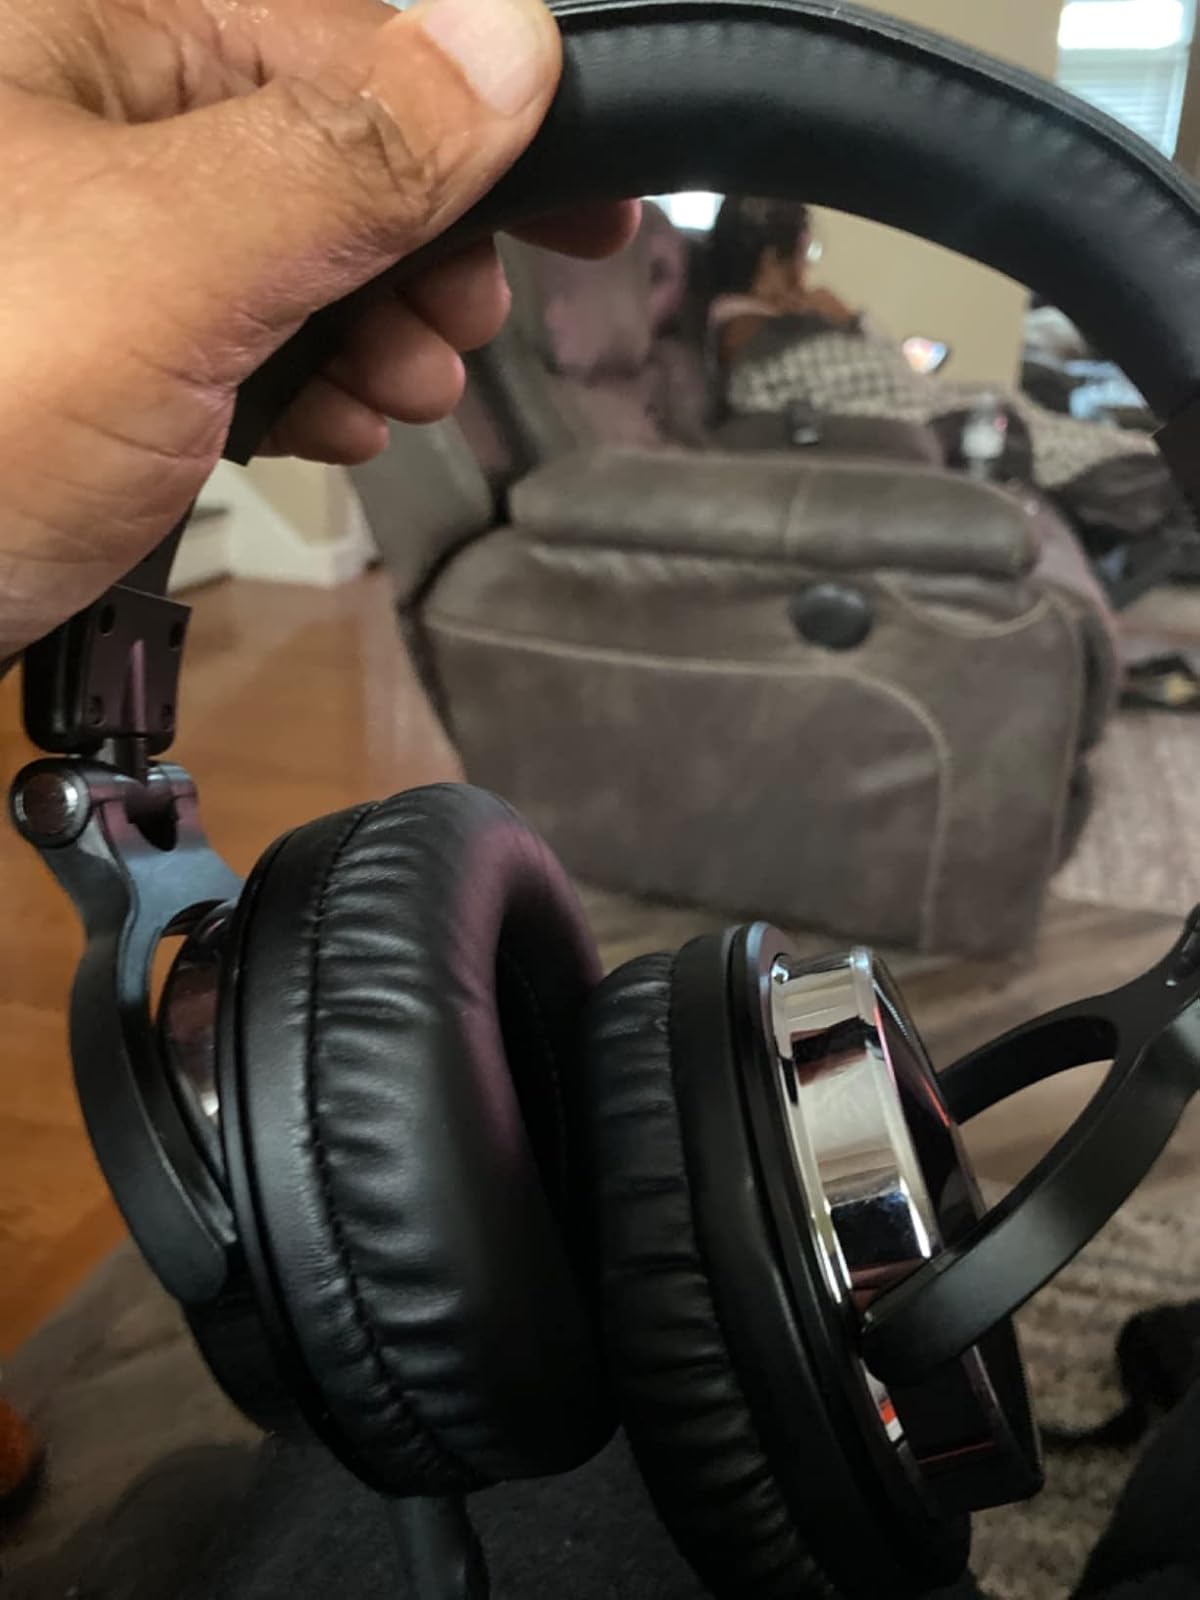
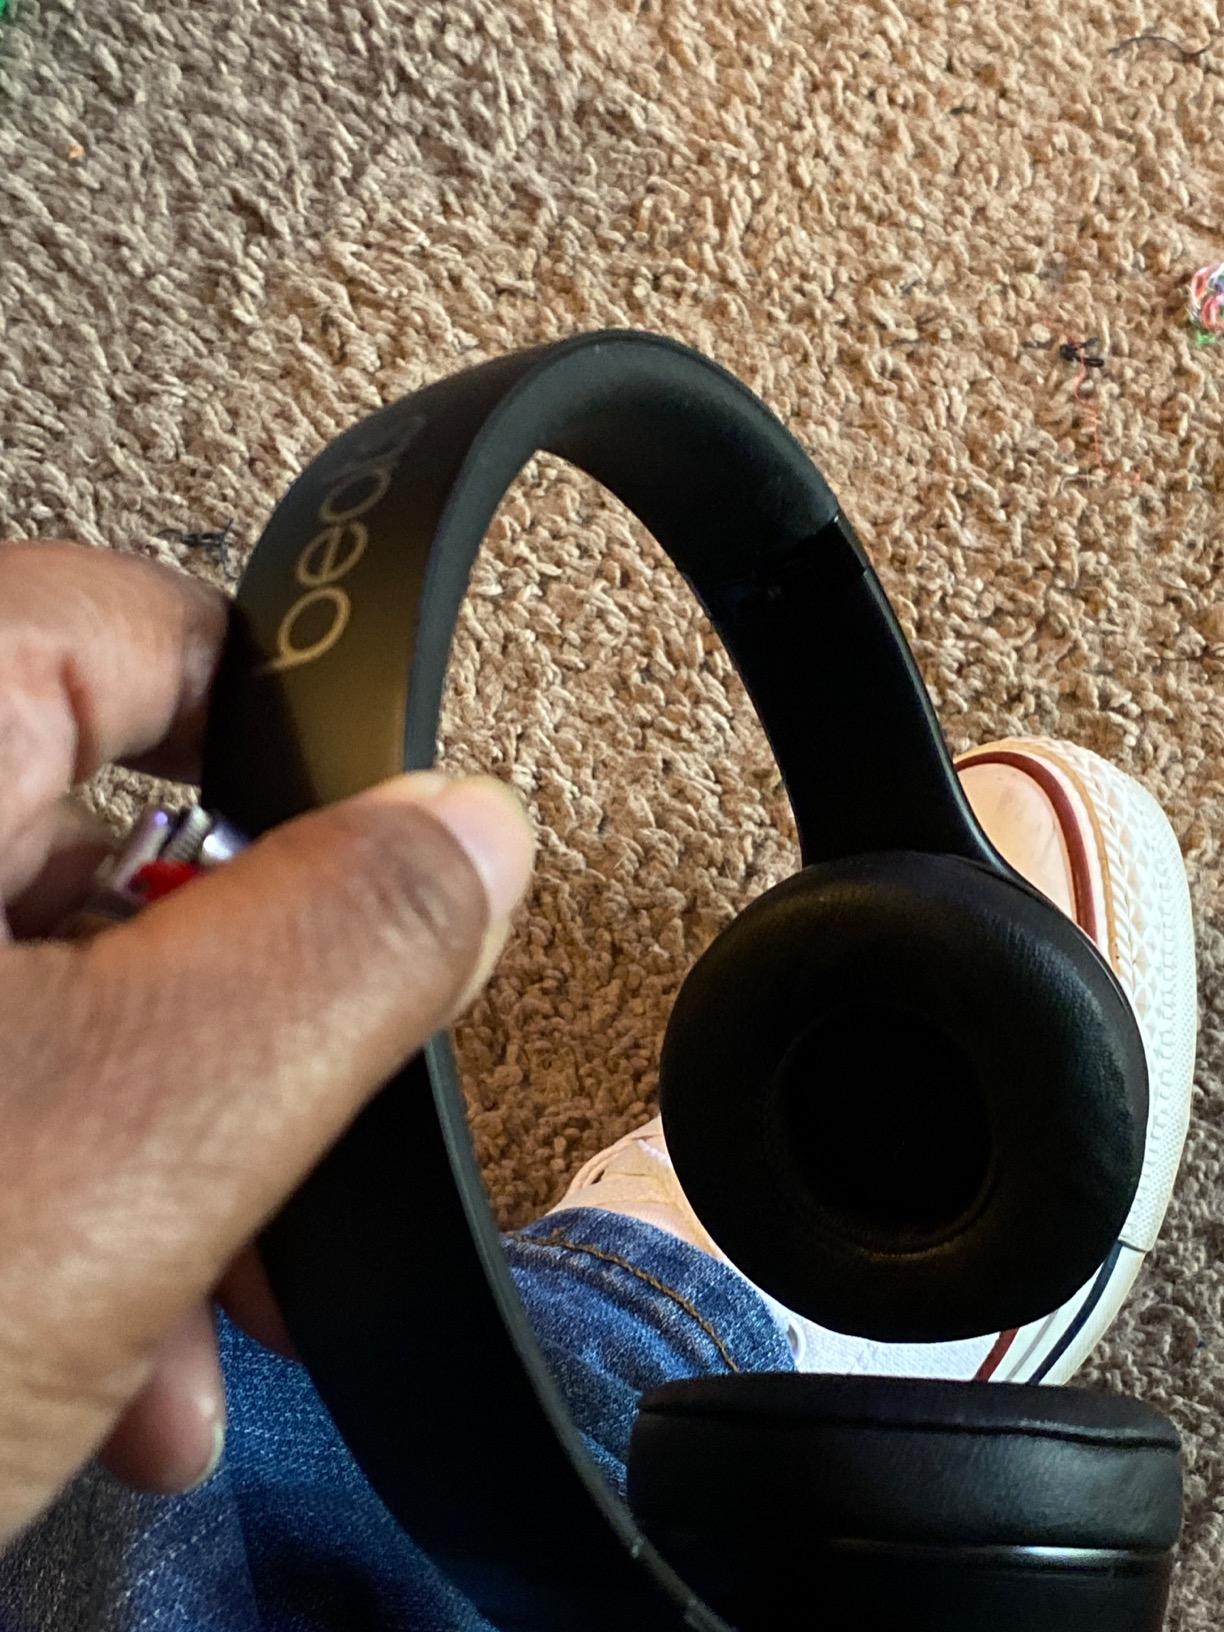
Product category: headphones
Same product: no